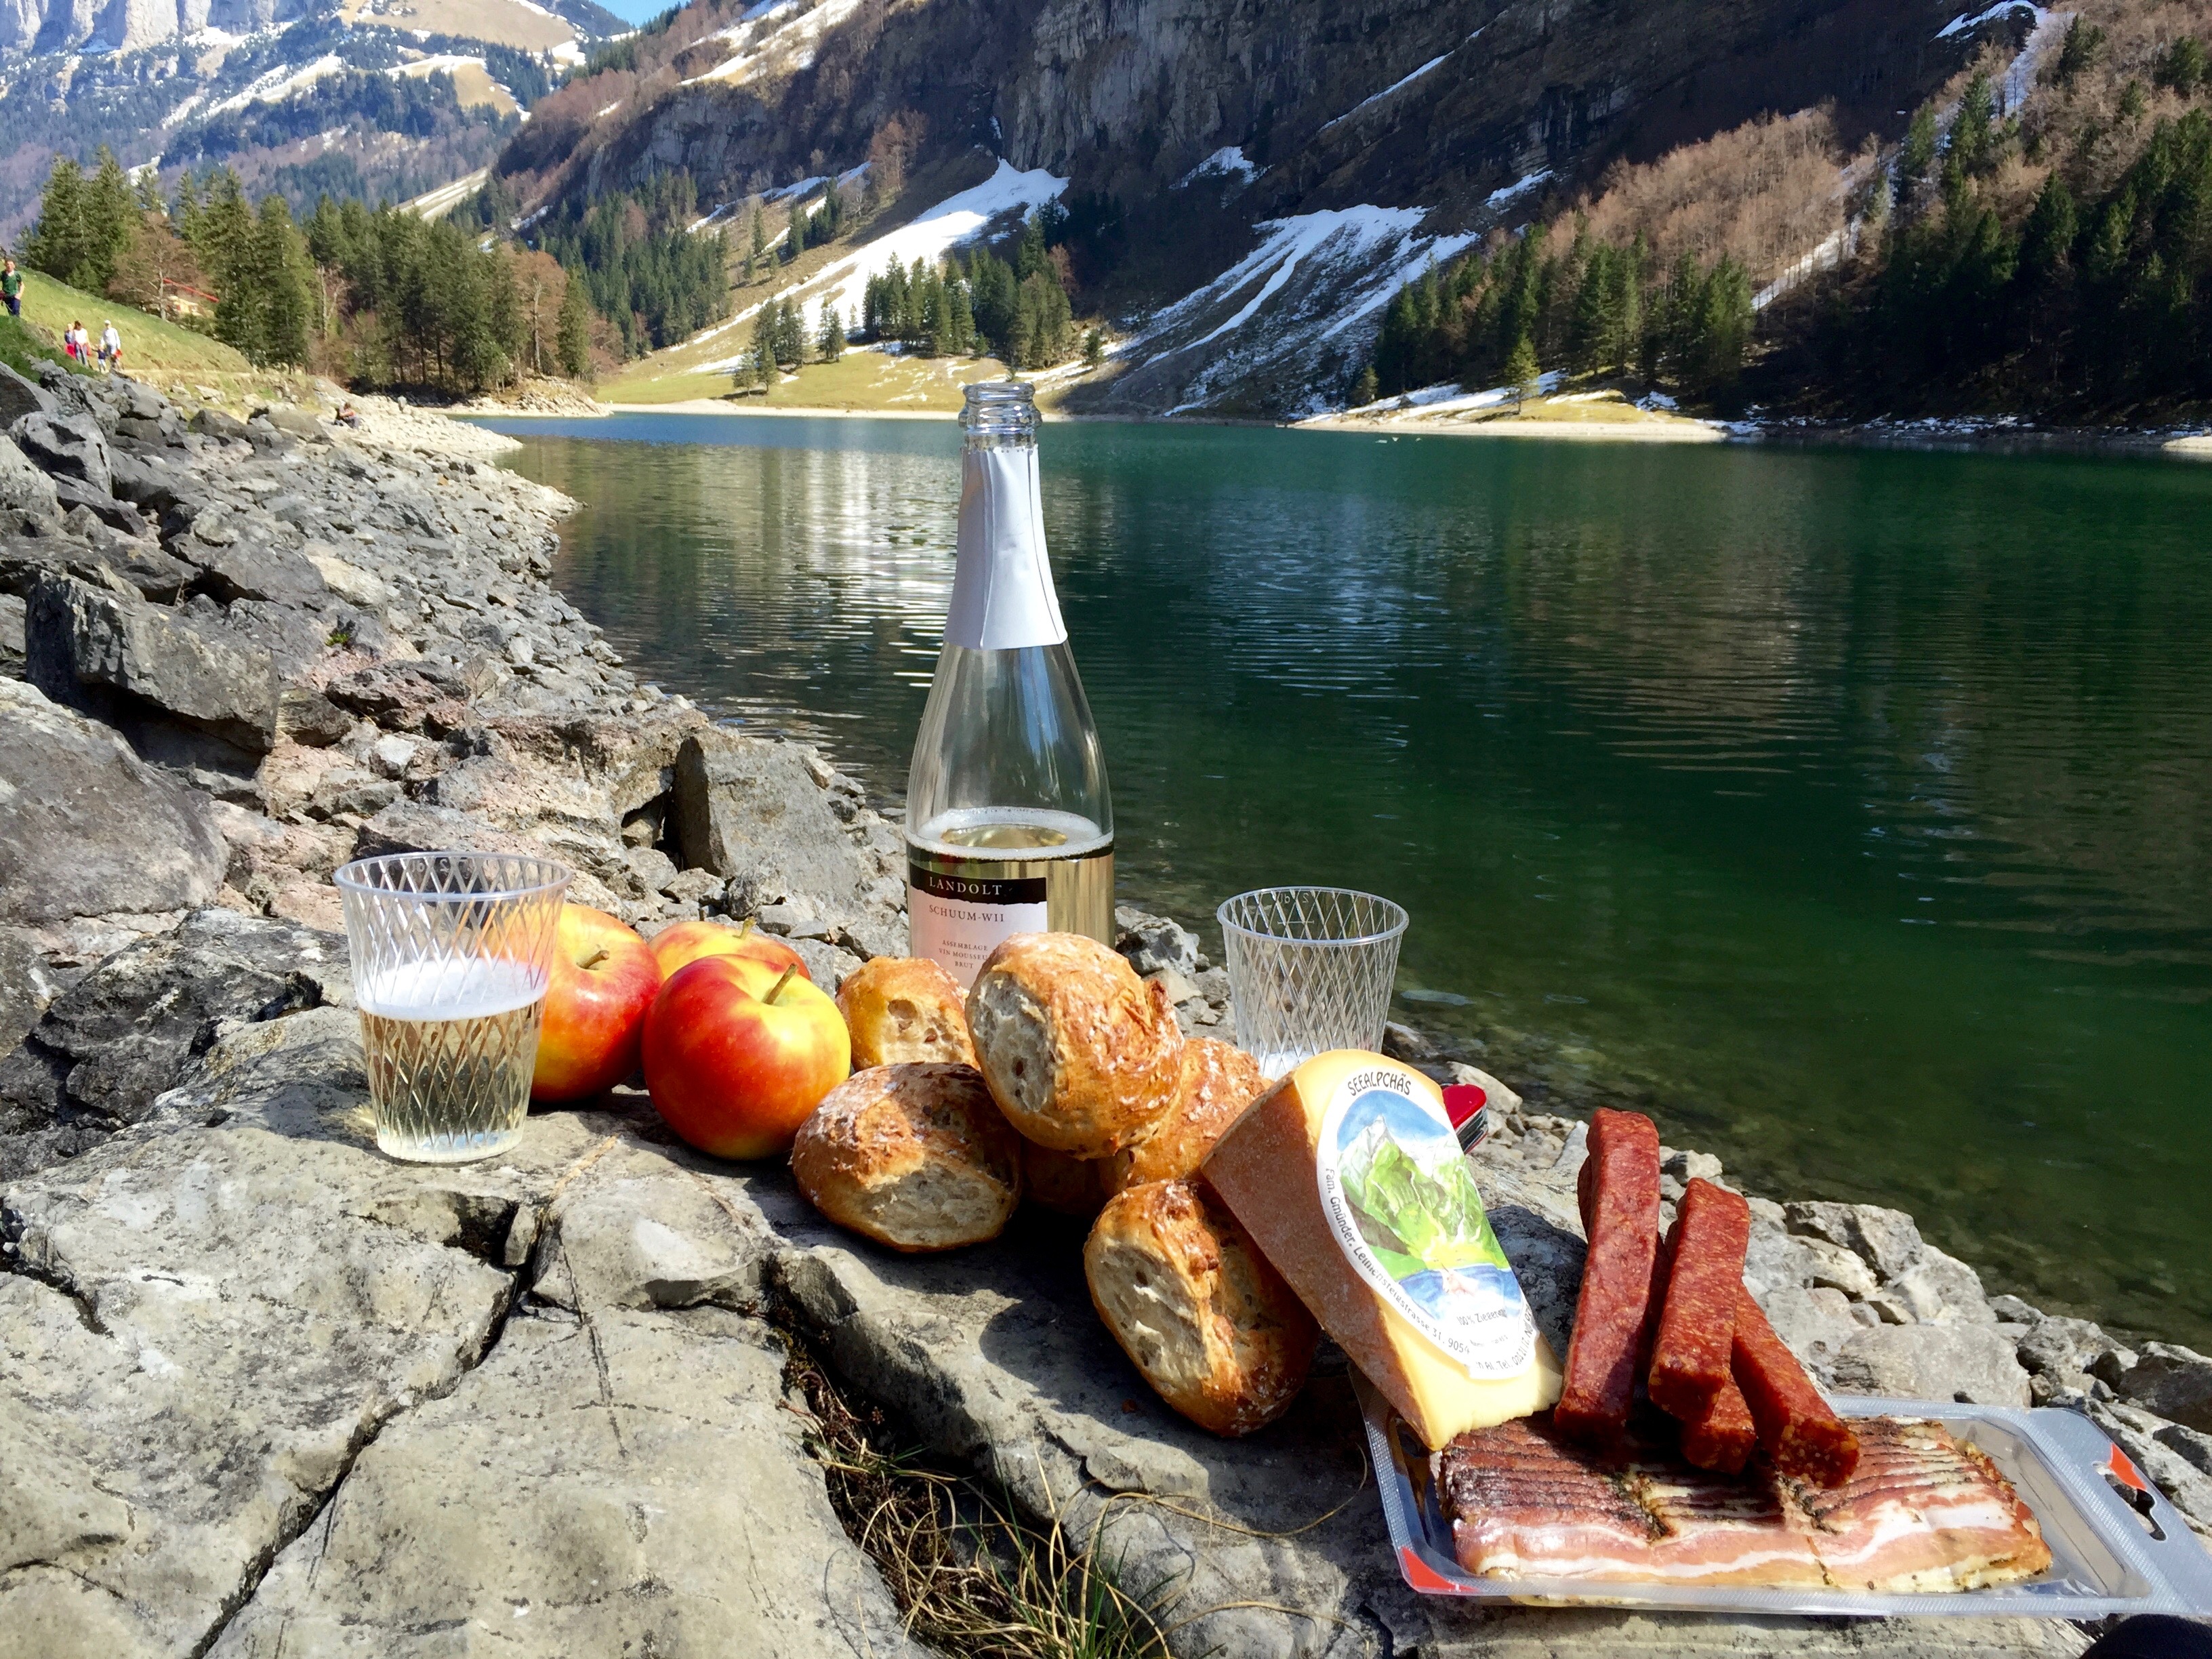
landscape, sea, nature, boat, lake, spring, vehicle, alpine, fjord, tourism, body of water, picnic, boating, mountains, bergsee